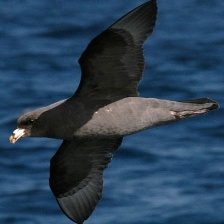
Species: NORTHERN FULMAR
Scientific name: FULMARUS GLACIALIS